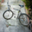
Label: bicycle